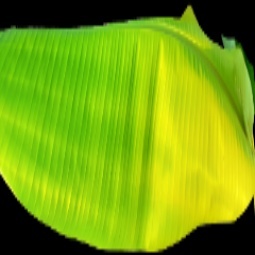
Label: Zinc